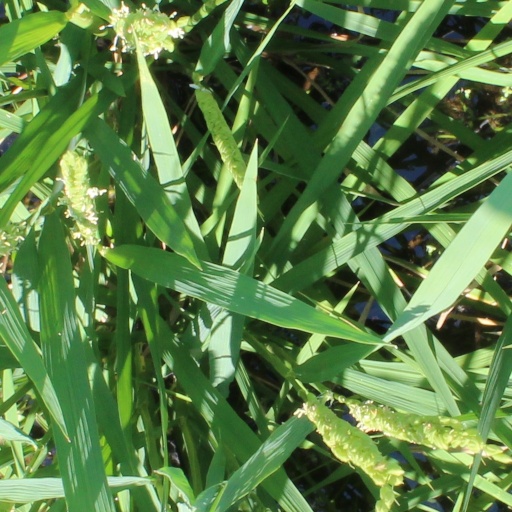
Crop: rice